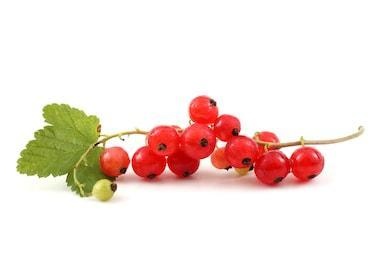
Label: redcurrant